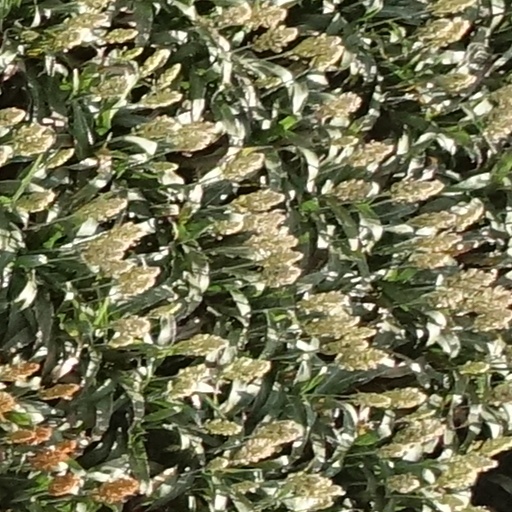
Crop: sorghum